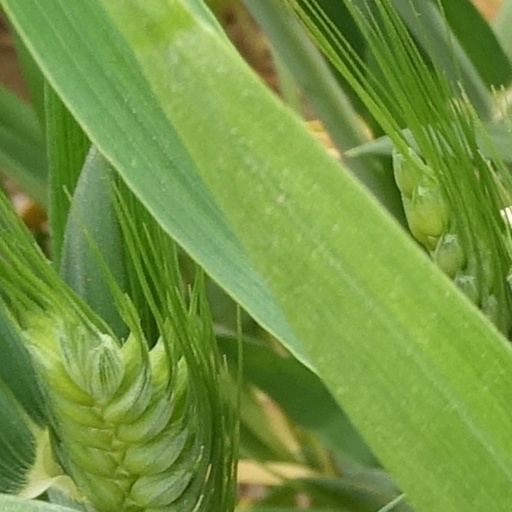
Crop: wheat